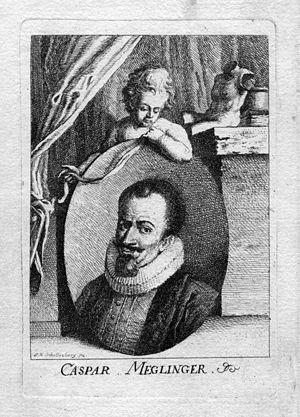
portrait gravé de Kaspar Meglinger